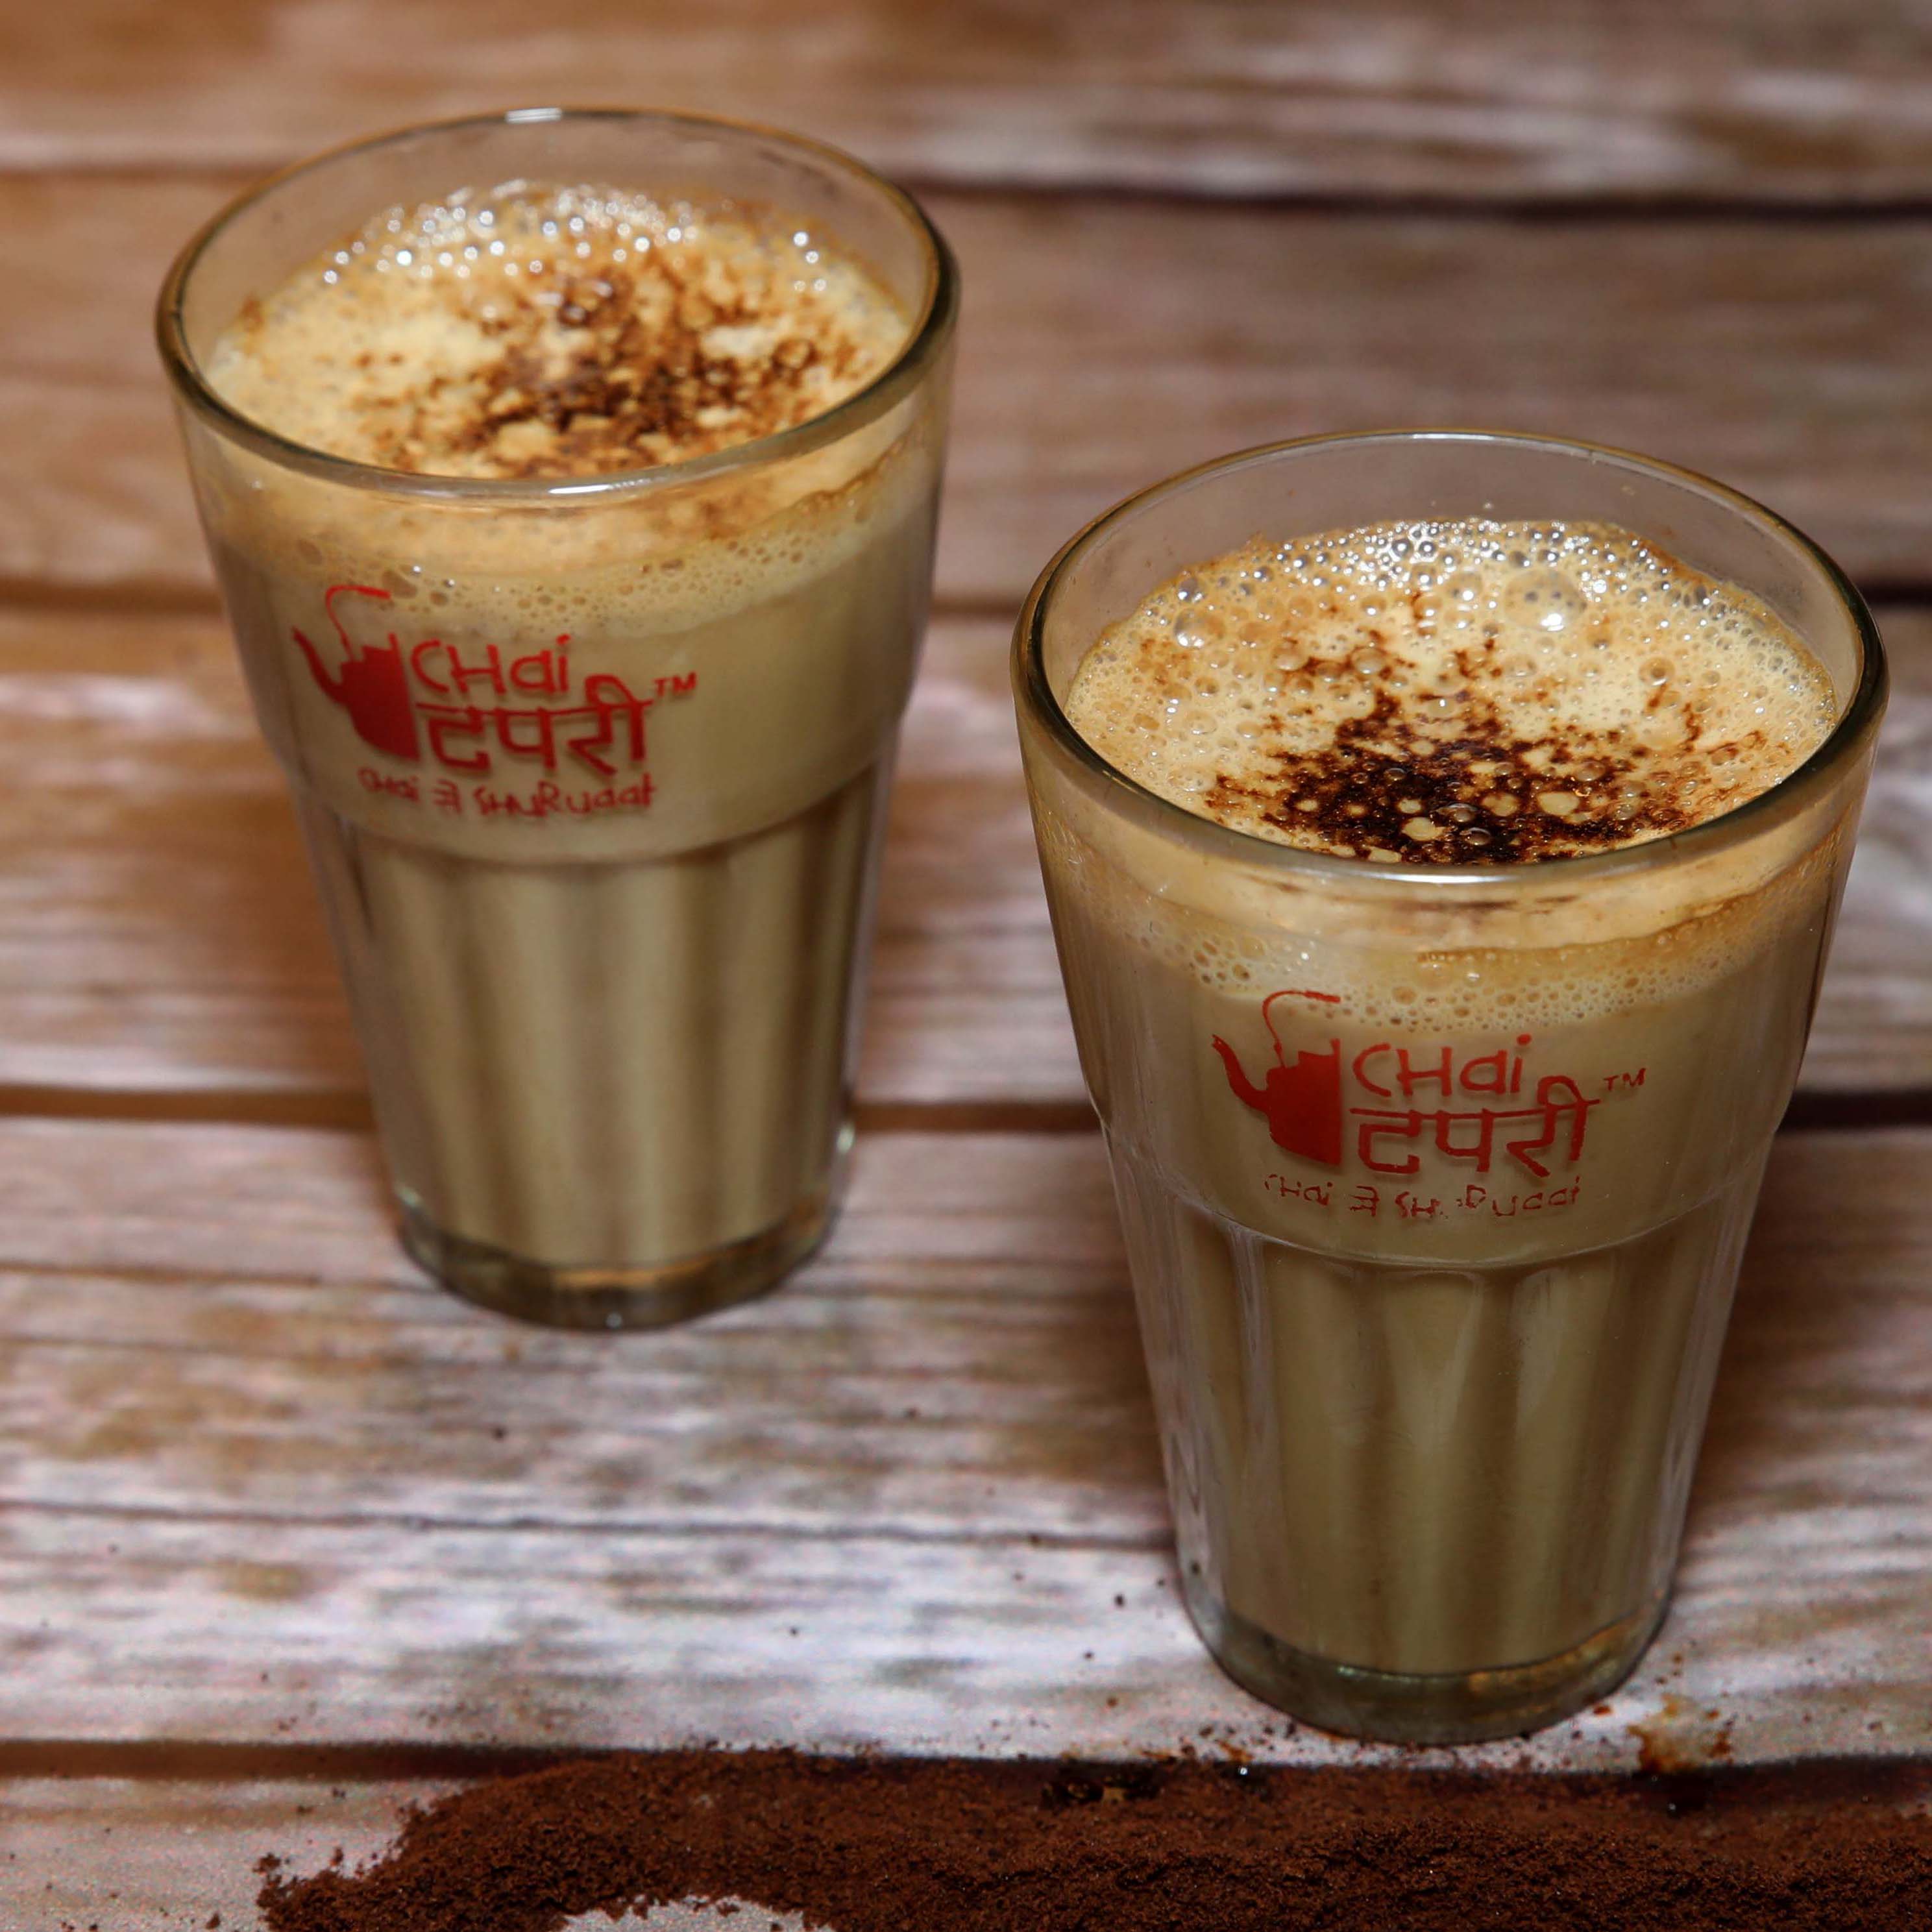
Dish: chai